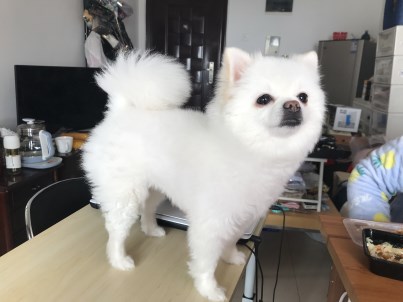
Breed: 1936-n000005-Pomeranian